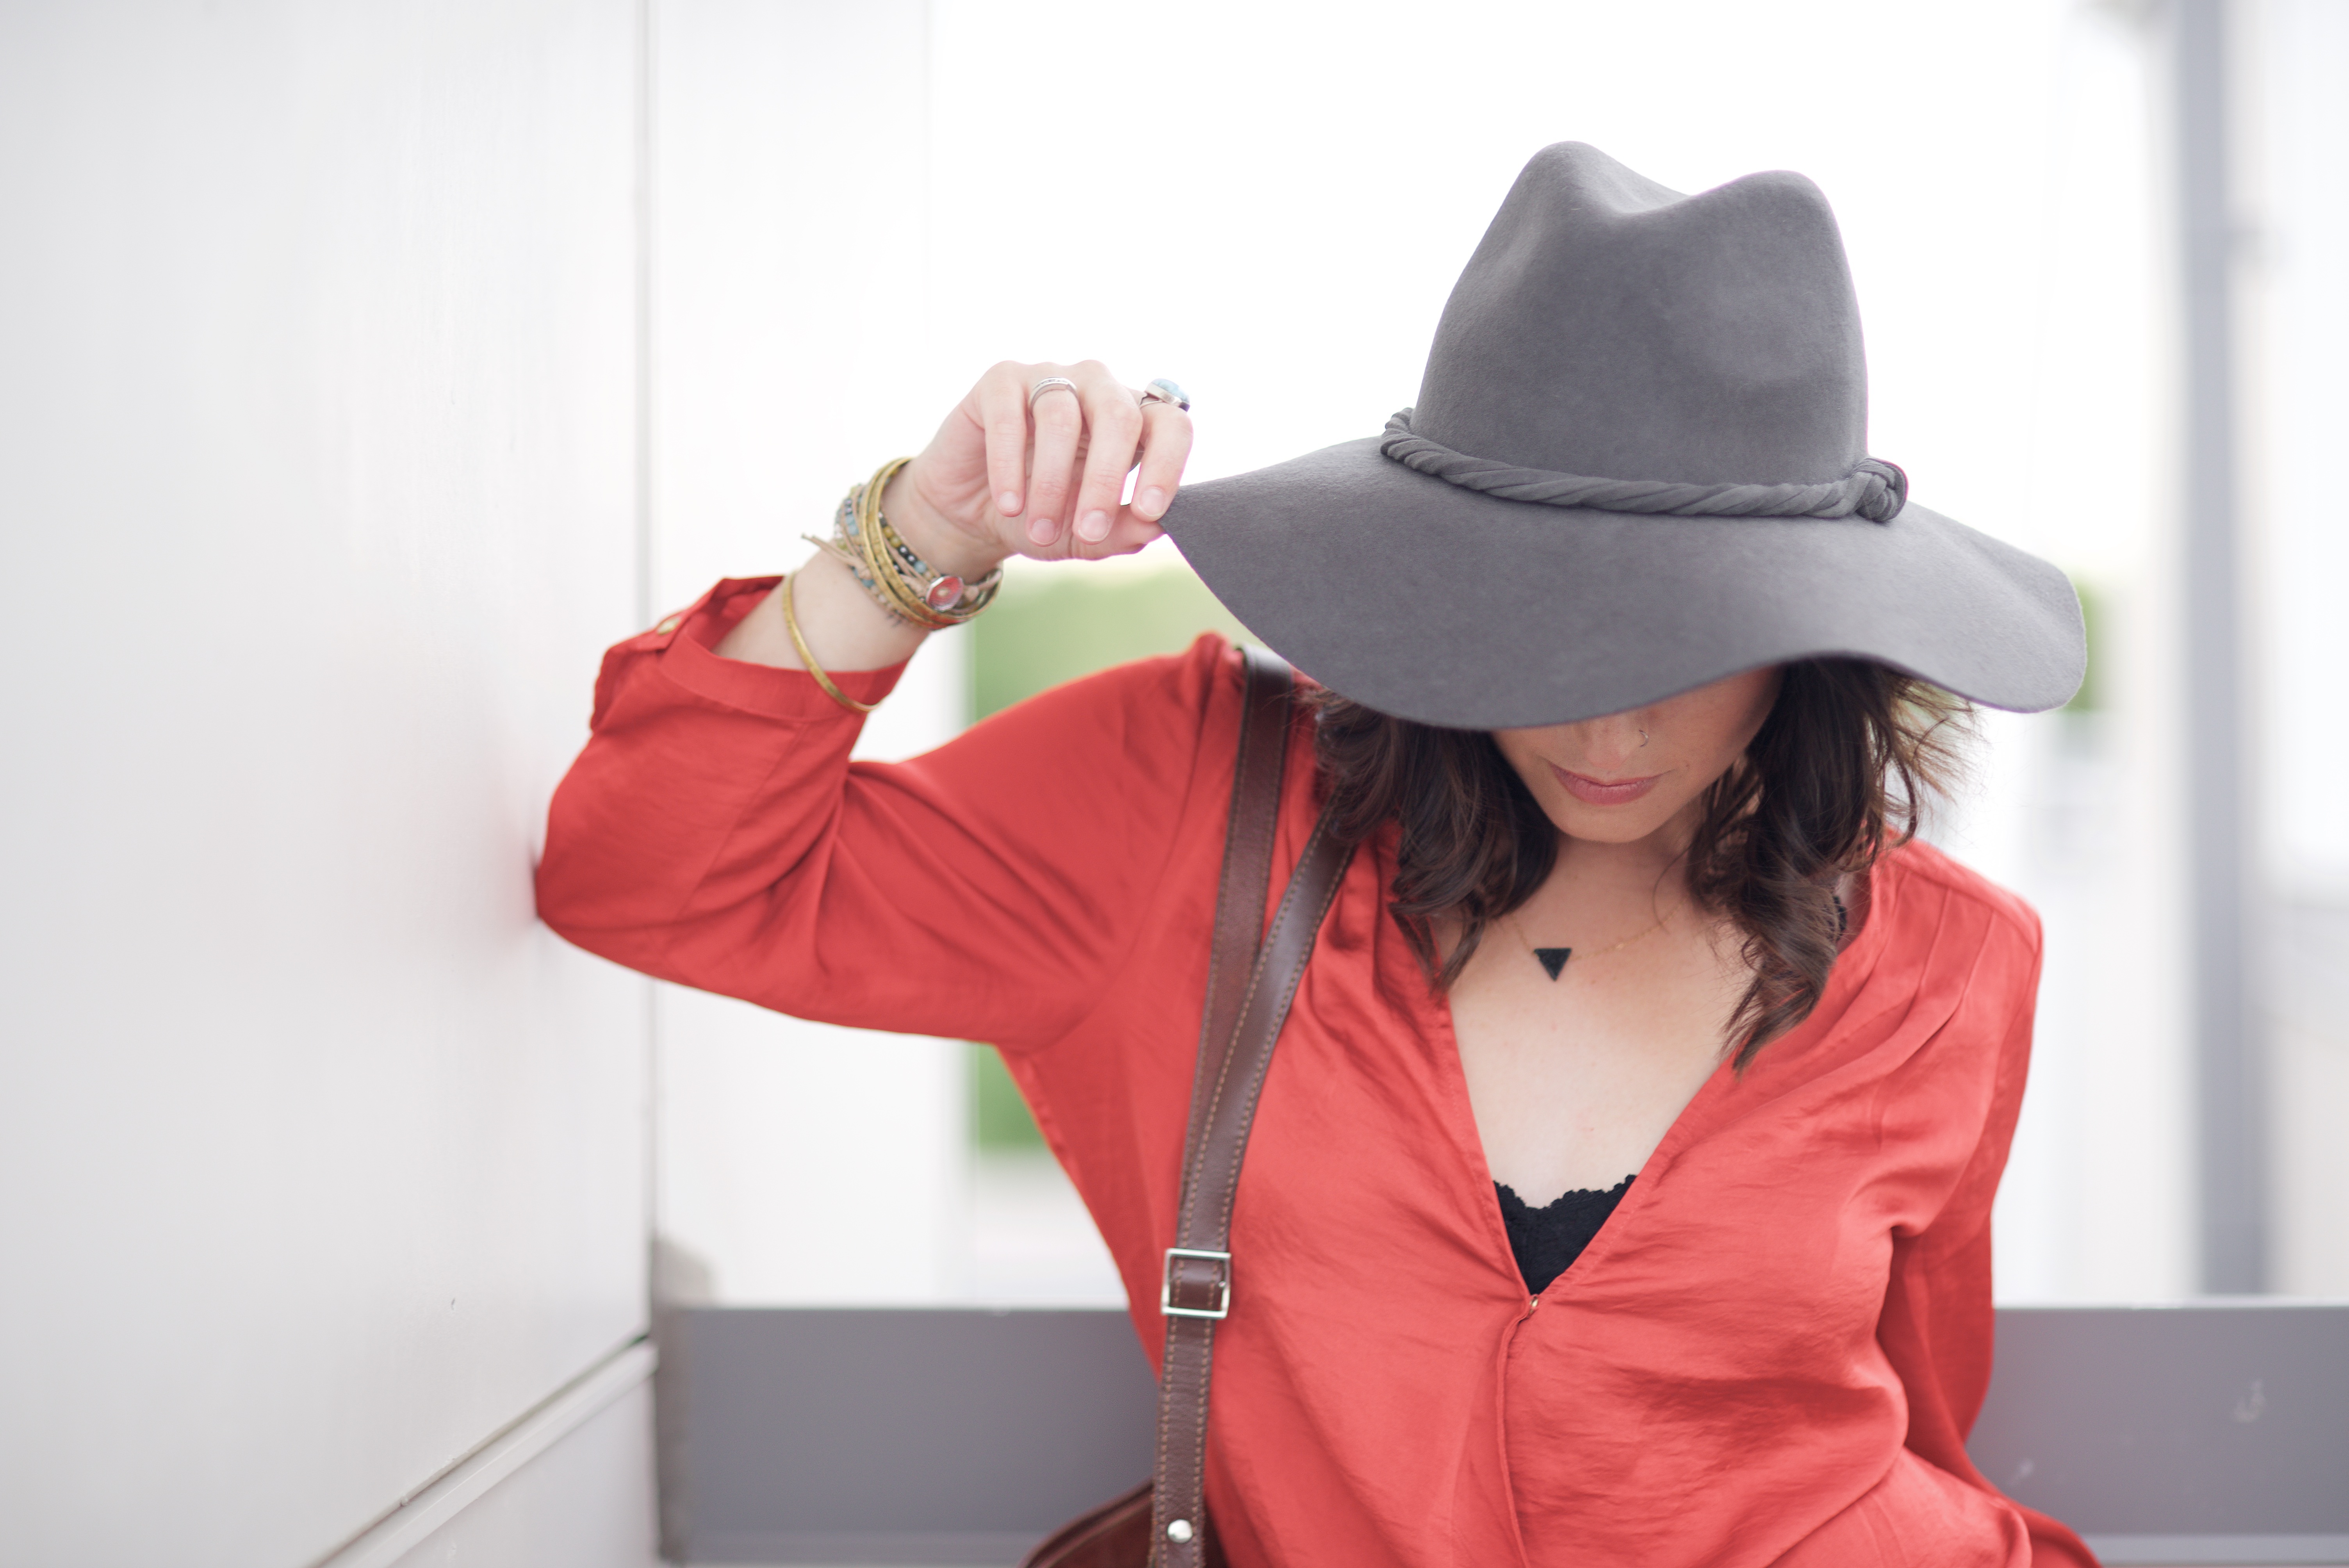
girl, woman, female, solo, hat, fashion, clothing, pink, healthy, headgear, outerwear, fitness, cap, beauty, independent, sexy, costume, slim, fedora, sensual, fashion accessory